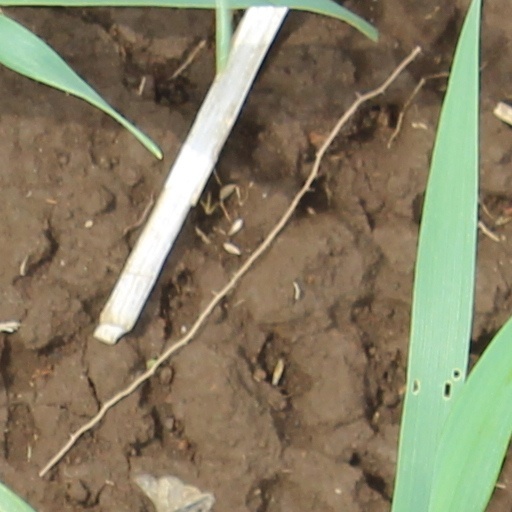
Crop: wheat